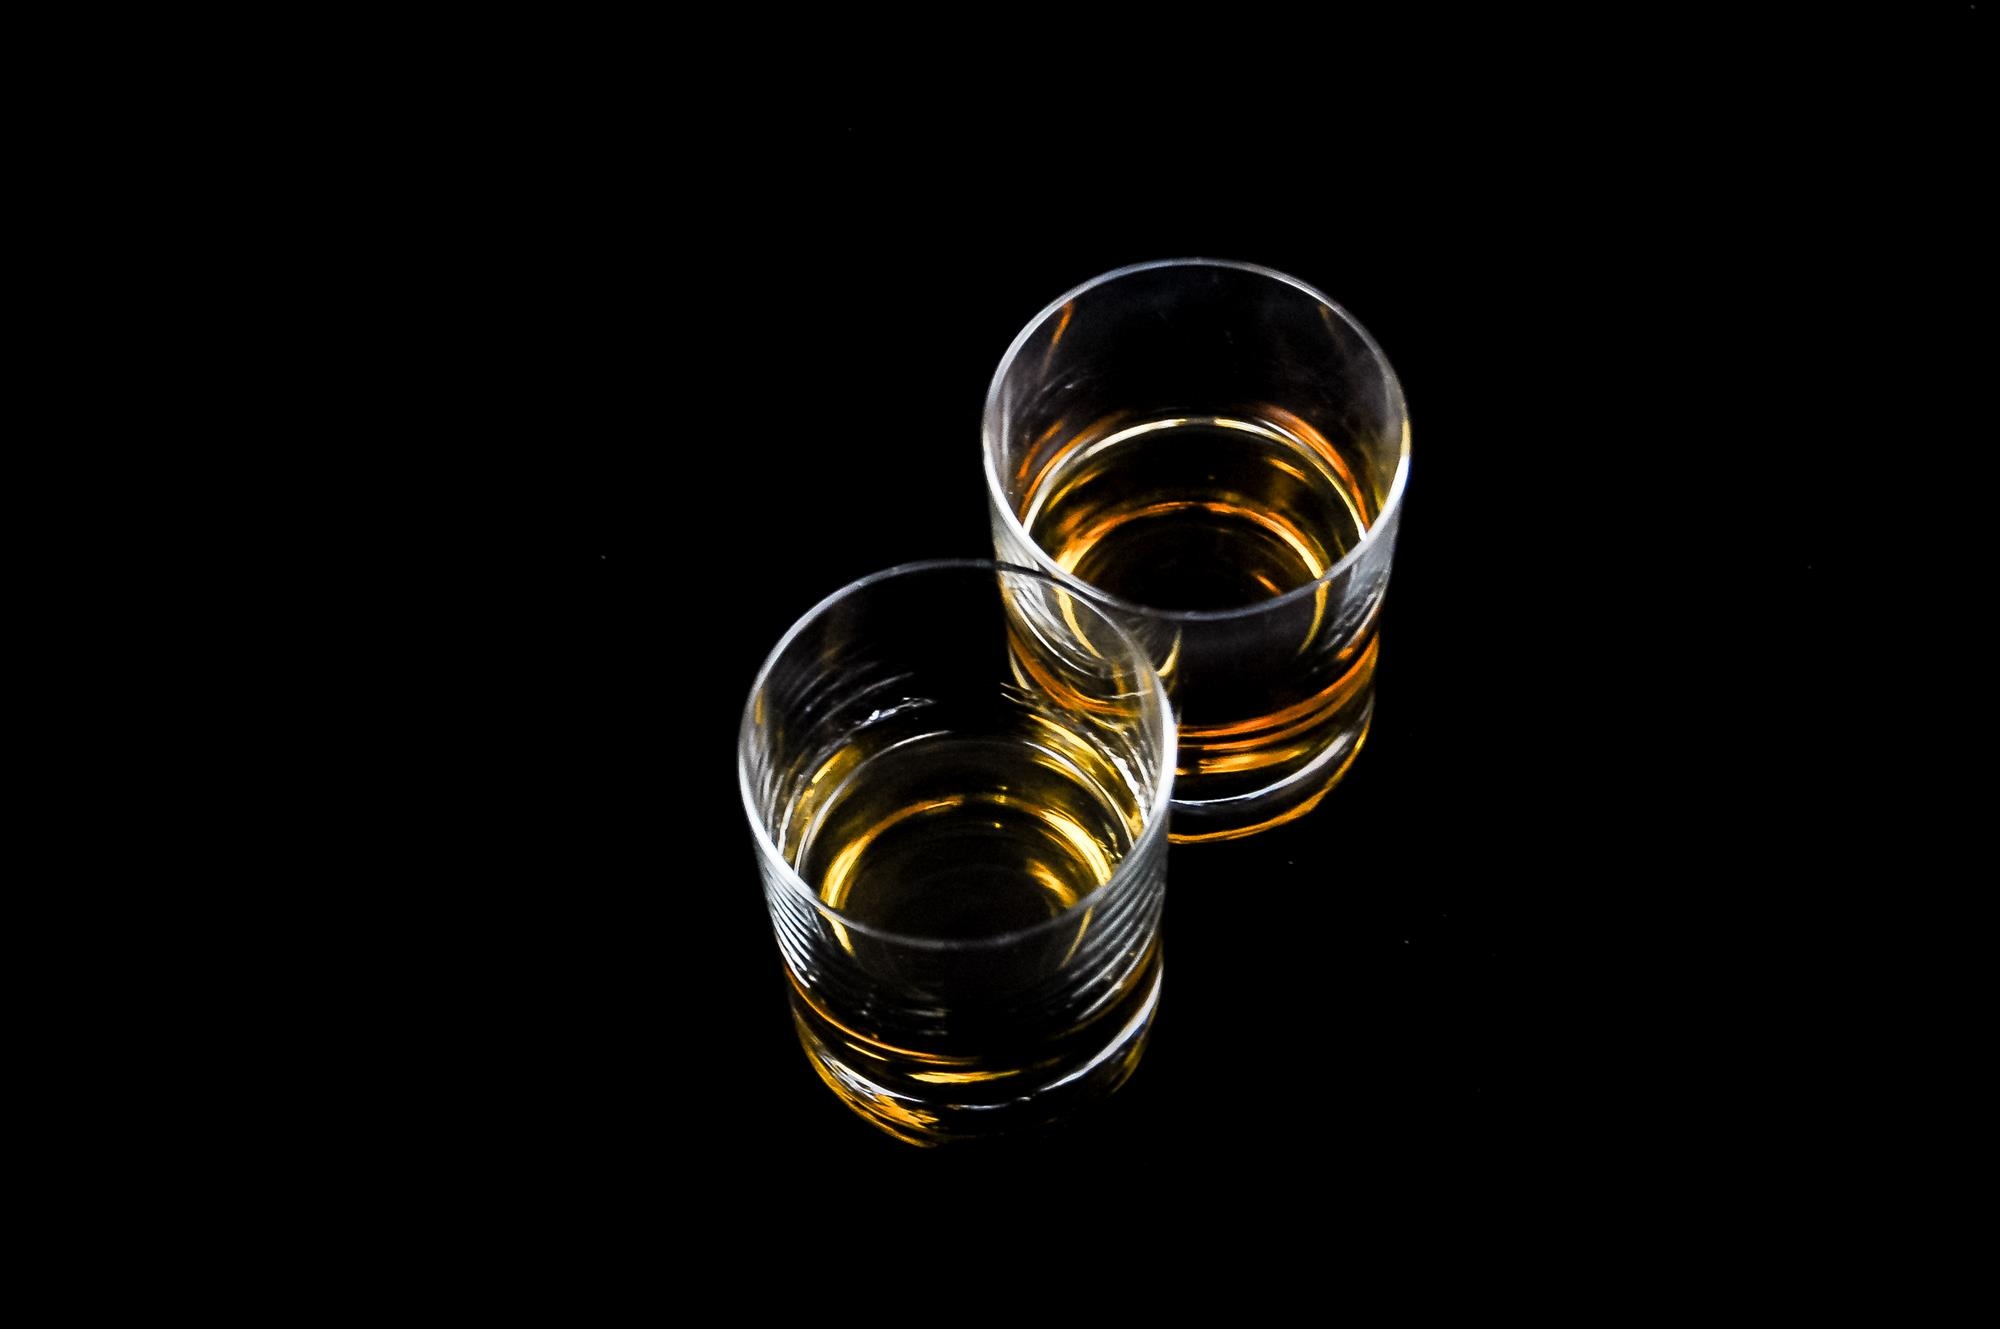
wine, glass, cup, drink, lighting, alcohol, wine glass, whiskey, champagne, the drink, brass instrument, distilled beverage, drinkware